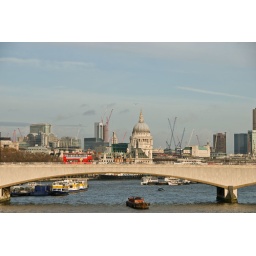
Typical red double decker bus crossing Waterloo Bridge; St.Paul's Cathedral in the background.